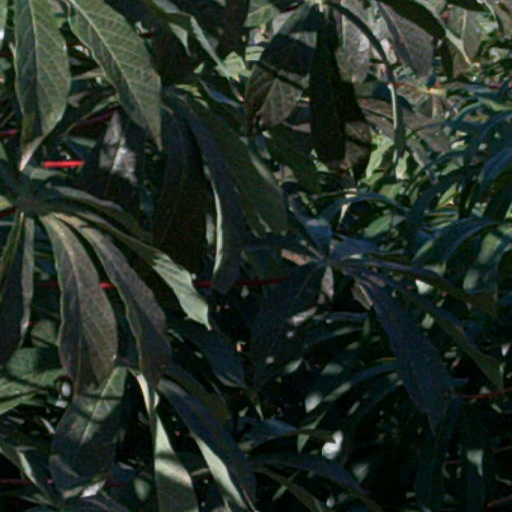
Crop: cassava